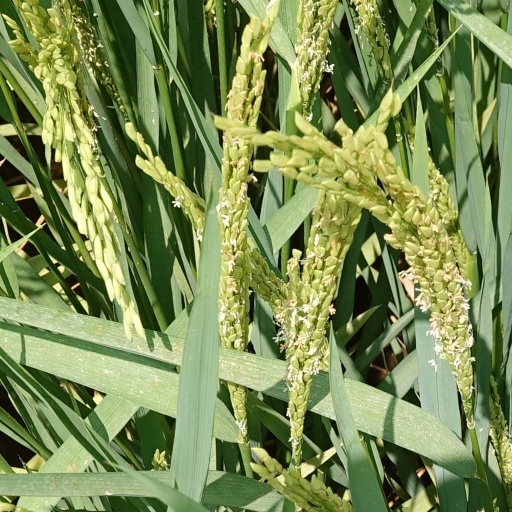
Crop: rice